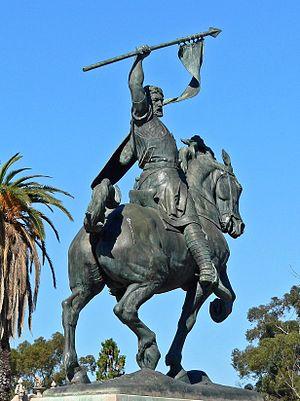
Yusuf ibn Ahmad, de son nom complet Abu-Amir Yusuf ibn Ahmad ibn Hud al-Mutaman, qui prit le surnom honorifique d’al-Mutaman est le fils et successeur de Ahmad Iᵉʳ al-Muqtadir. Il fut le troisième roi de la dynastie des Banu Hud à régner sur la taïfa de Saragosse, de 1081 à 1085.
Le castilian est une race de petit cheval originaire de la région de Castille en Espagne. Il possède des allures supplémentaires et était réputé comme palefroi au Moyen Âge.